Georgia Tech Research Institute

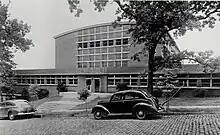
A black-and-white photograph of a one-story building with windows all along it and a multi-story portion of the building set further back from the road. In front of the building, there are two cars parked on a brick-paved road.

Vaughan was selected as the Engineering Experiment Station's acting director in April 1934 and hired 13 part-time faculty and a few graduate assistants. The station's initial areas of focus were textiles, ceramics, and helicopter engineering. The early work of the station was conducted in the basement of the Old Shop Building next to Tech Tower, and Vaughan's office was in the Aeronautical Engineering Building. The station's name was technically the State Engineering Experiment Station, but it was generally referred to as the Engineering Experiment Station (EES) or simply "the research station".